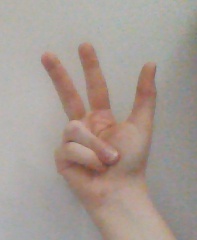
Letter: al